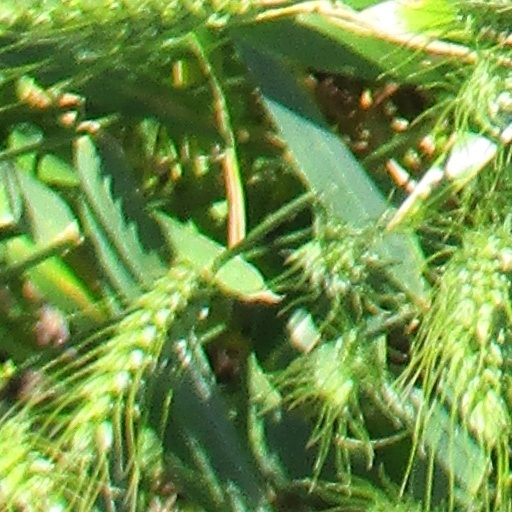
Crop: wheat